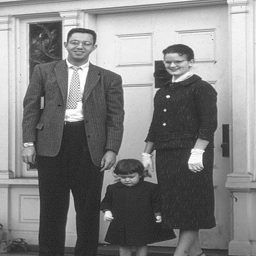
A tall man standing next to a  woman and a child.
A tall man and woman and small child by a door
an old photo of two adults and a child
Man, woman and small child standing in front of a door.
A PHOTO OF DAD, DAUGHTER, AND WIFE SMILING